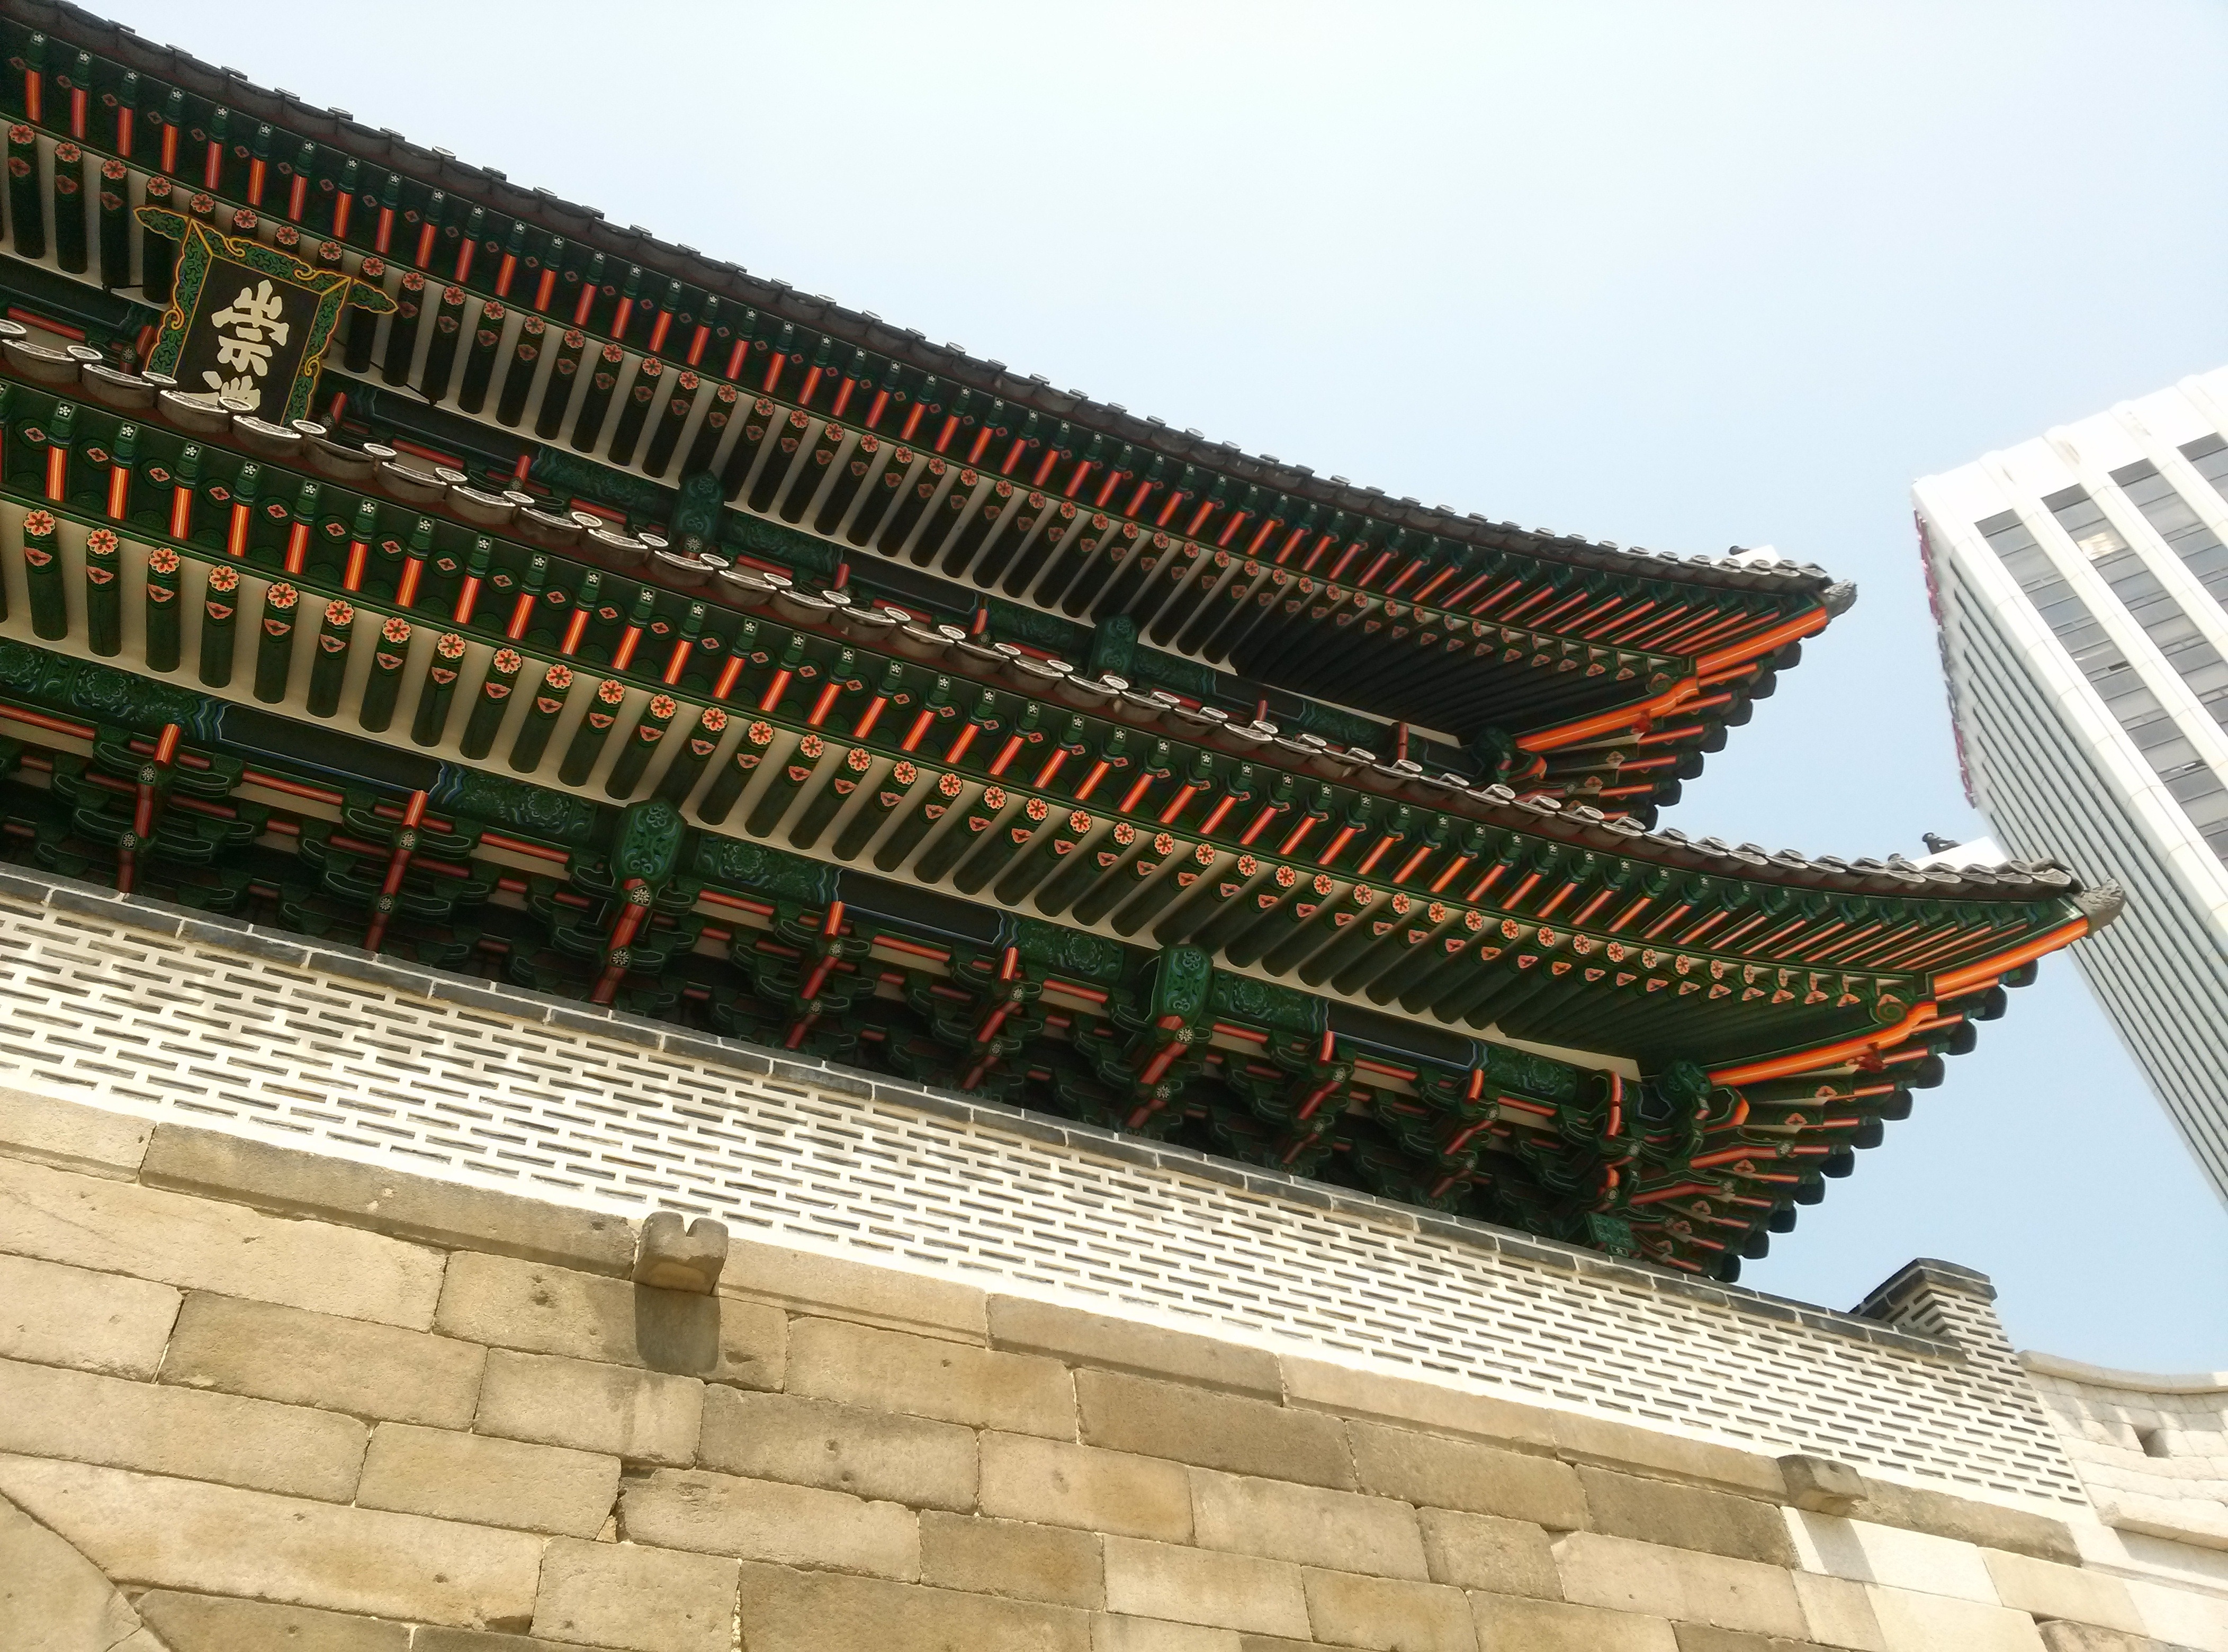
architecture, structure, roof, building, palace, tower, landmark, facade, mono, temple, chinese architecture, seoul, old buildings, namdaemun